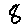
Label: 8